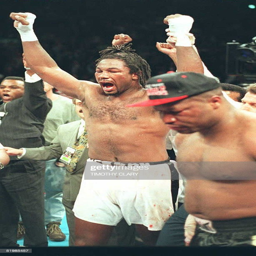
boxer yells as his opponent walks off after boxer won his match in a 10 round decision during their heavyweight fight .